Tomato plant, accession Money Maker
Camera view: tilt-top (135 deg); turntable rotation: 90 degrees
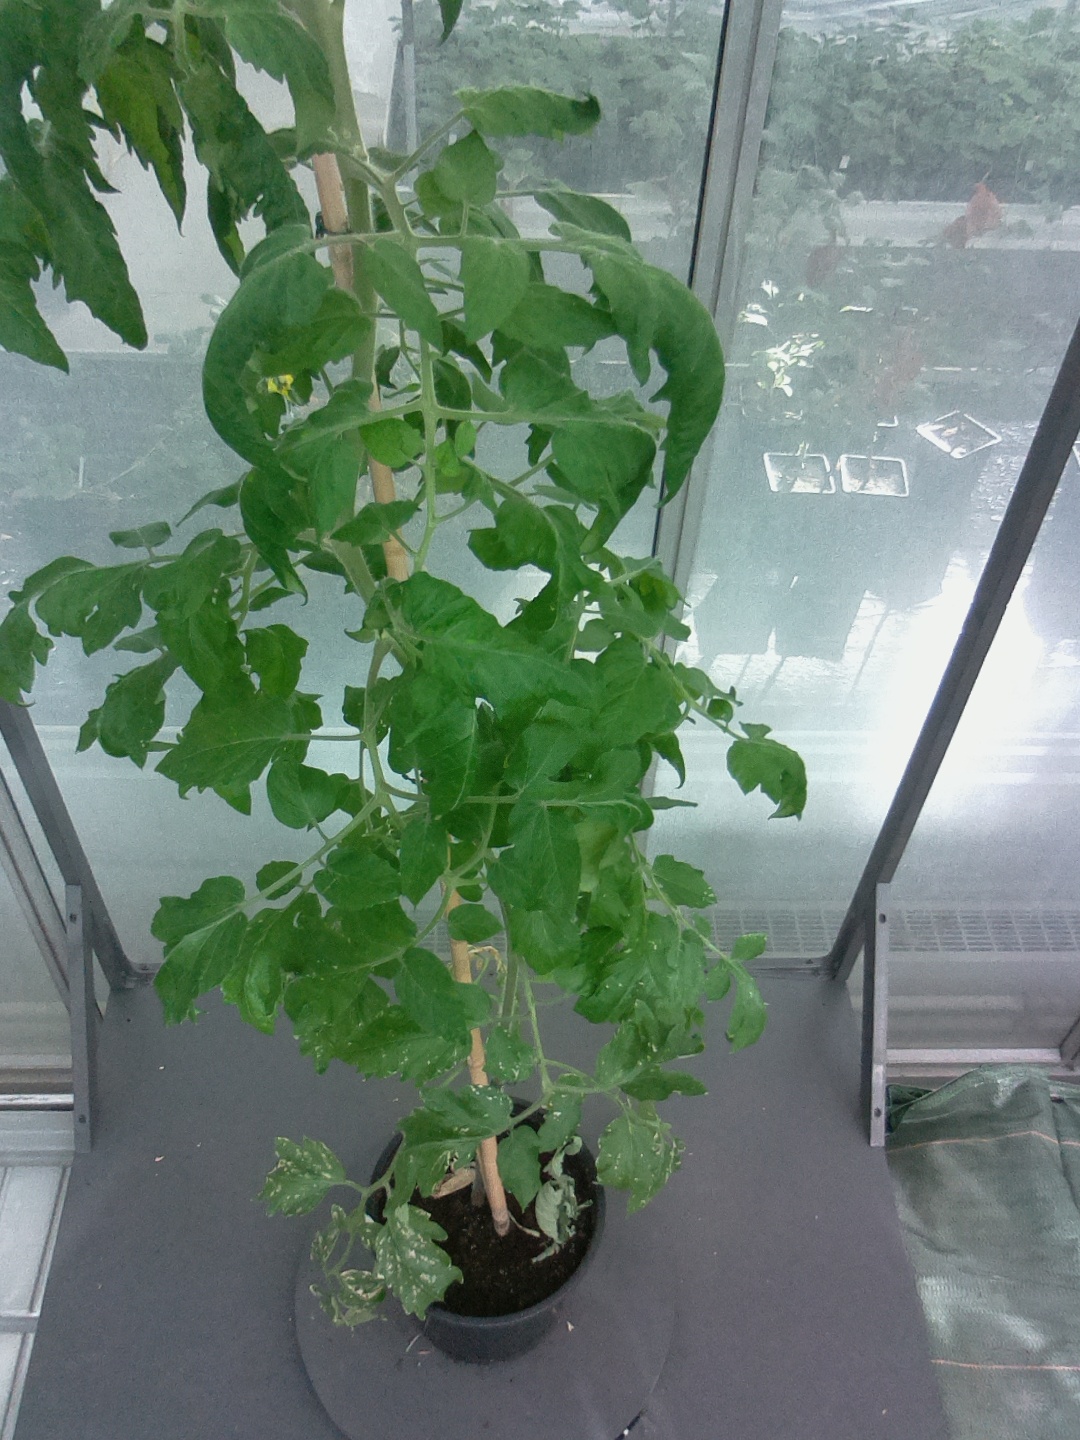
BBCH growth stage 67: Full flowering, 70%-80% of flowers open, more petals falling